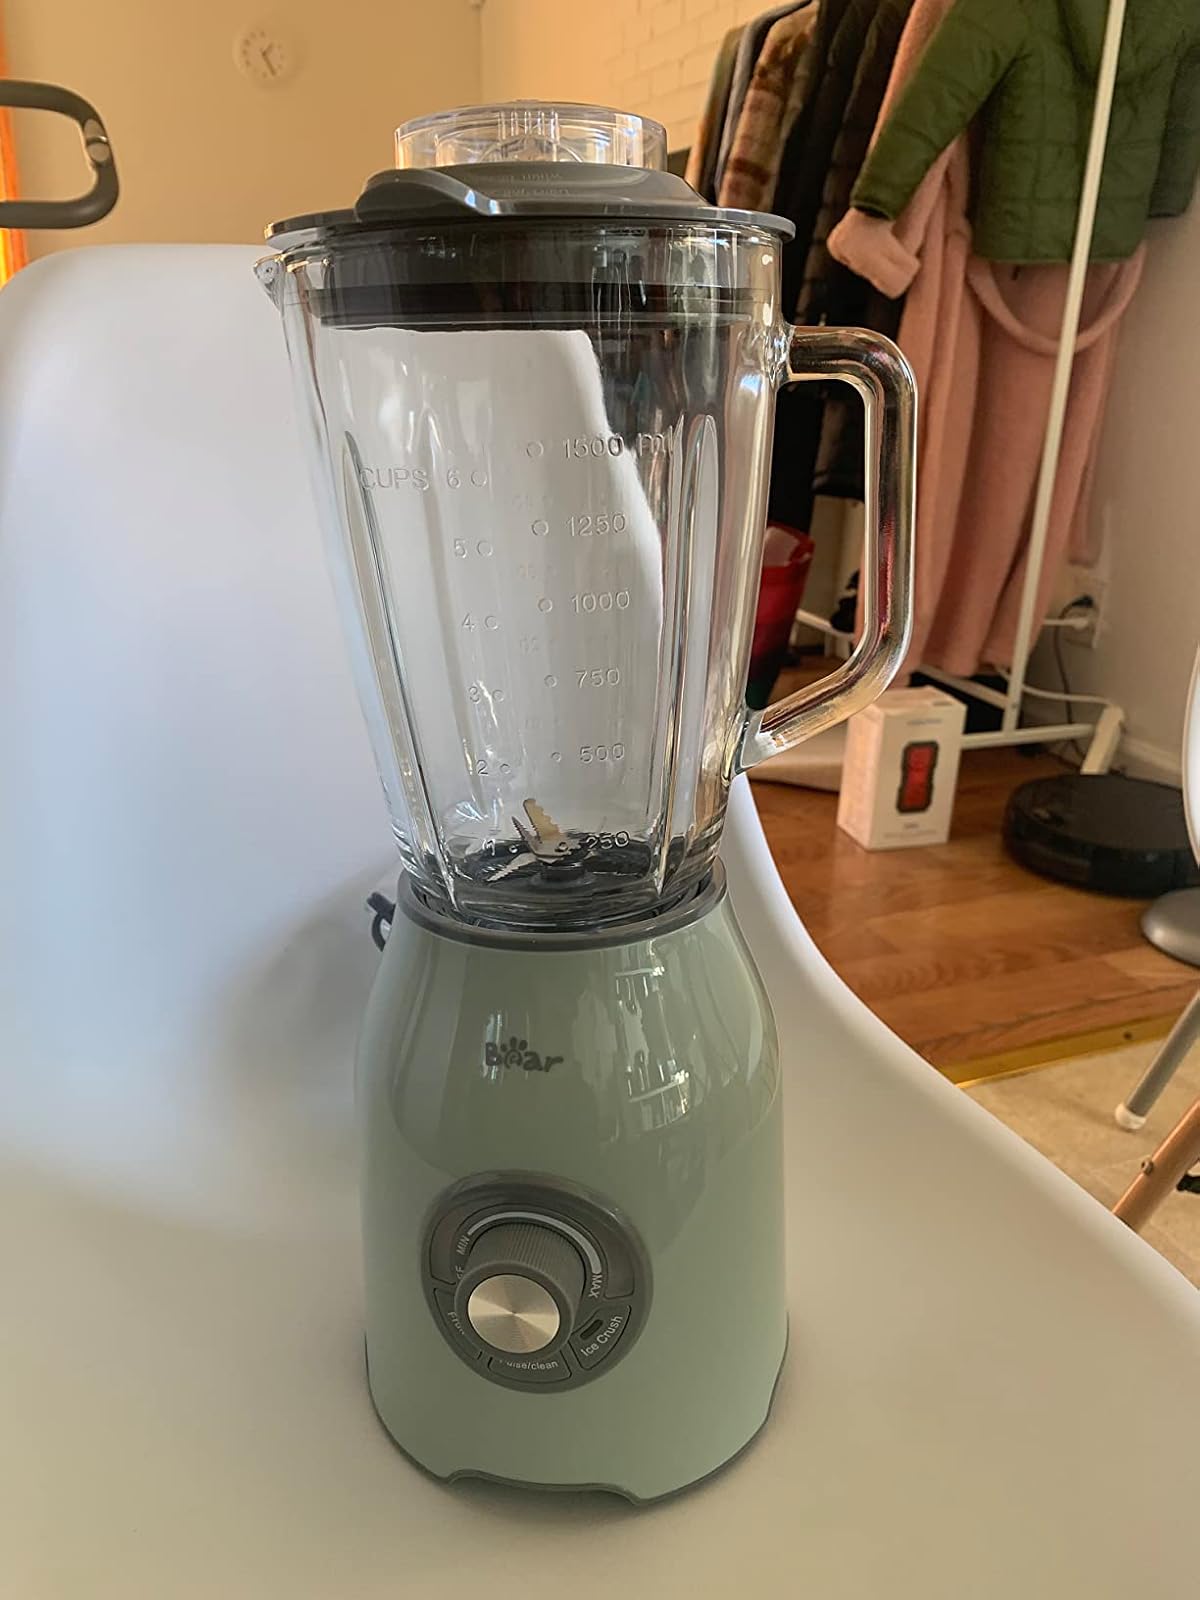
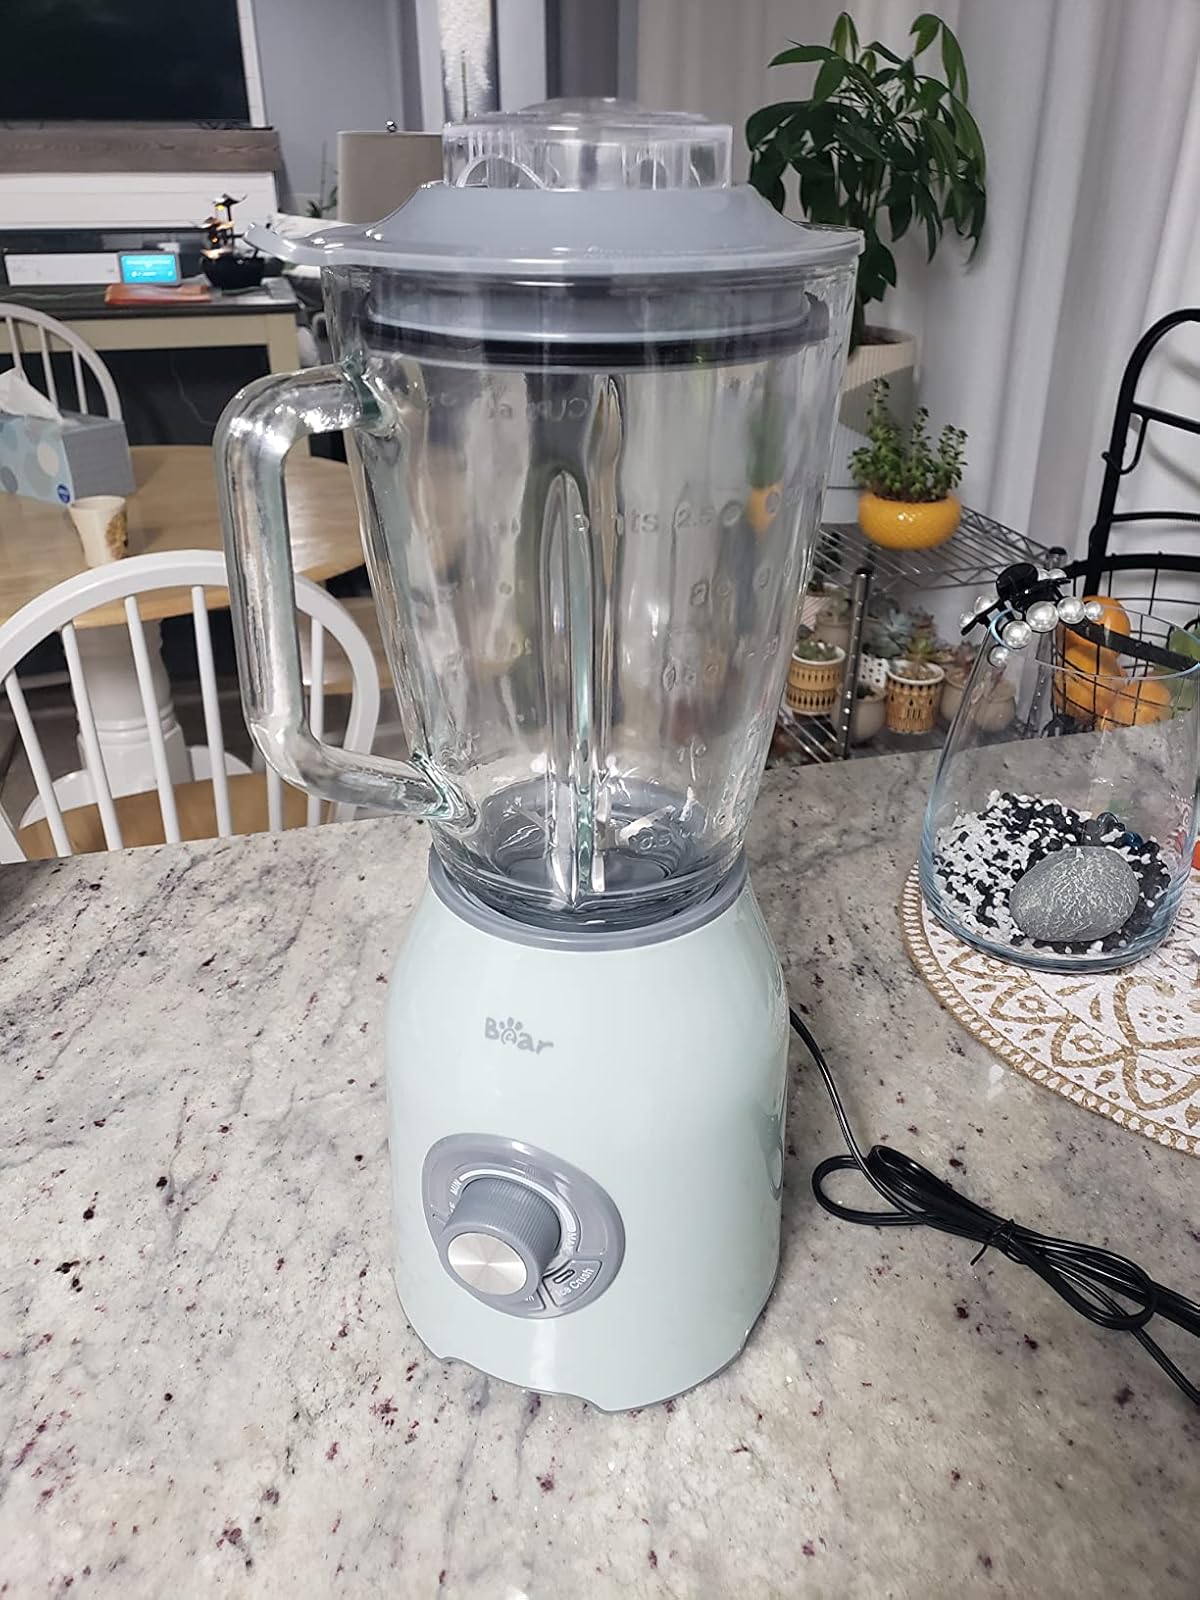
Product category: items_blender
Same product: yes